Aging of Japan

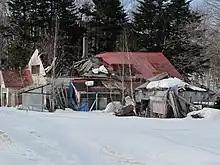
An abandoned home in Yubari district, Hokkaido, an area which has seen population decline

Demographic trends are altering relations within and across generations, creating new government responsibilities and changing many aspects of Japanese social life. The aging and decline of the working-age population has triggered concerns about the future of the nation's workforce, potential economic growth, and the solvency of the national pension and healthcare services.